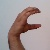
The image shows a hand gesture representing the letter 'C' in Indian Sign Language.